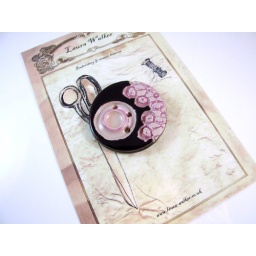
in black and rosey mauve with glass centre from bottles/jars